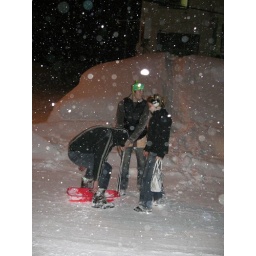
Check the slide mark in the background and the special boy in the green hat